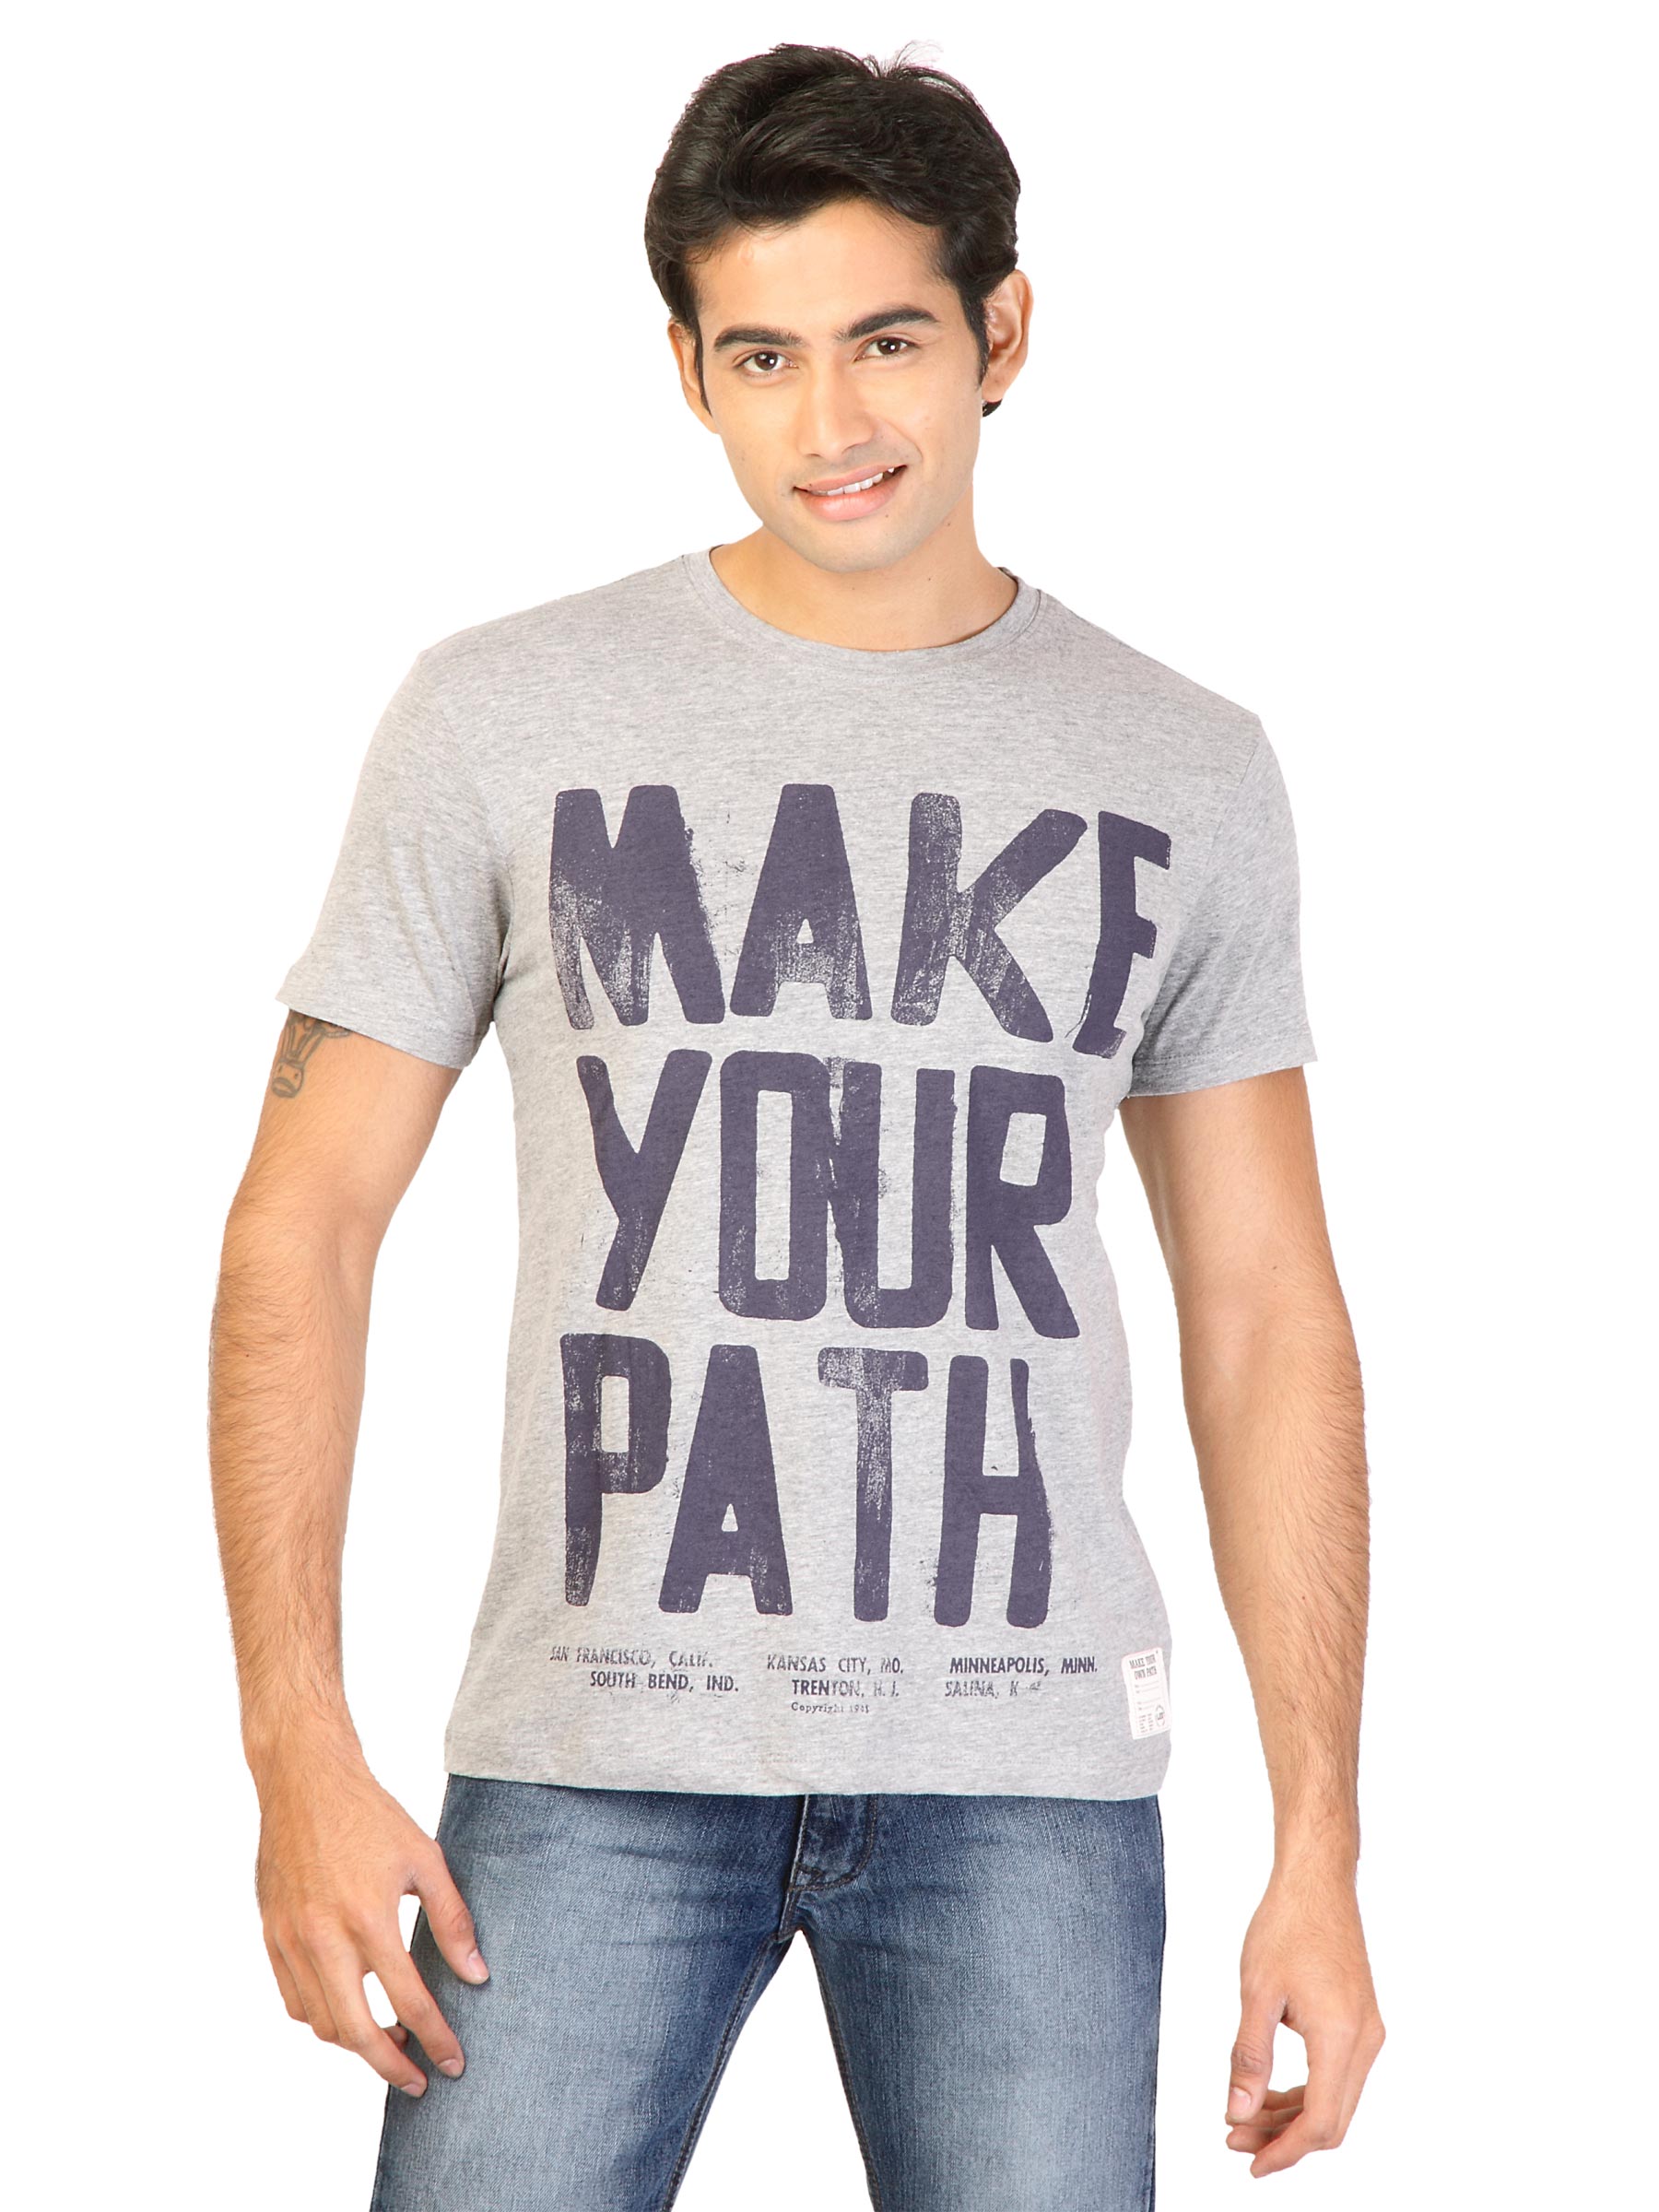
Lee Men Printed Grey Tshirts
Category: Apparel / Topwear / Tshirts
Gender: Men
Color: Grey
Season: Fall 2011
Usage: Casual